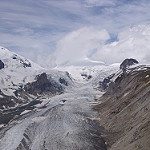
Label: glacier